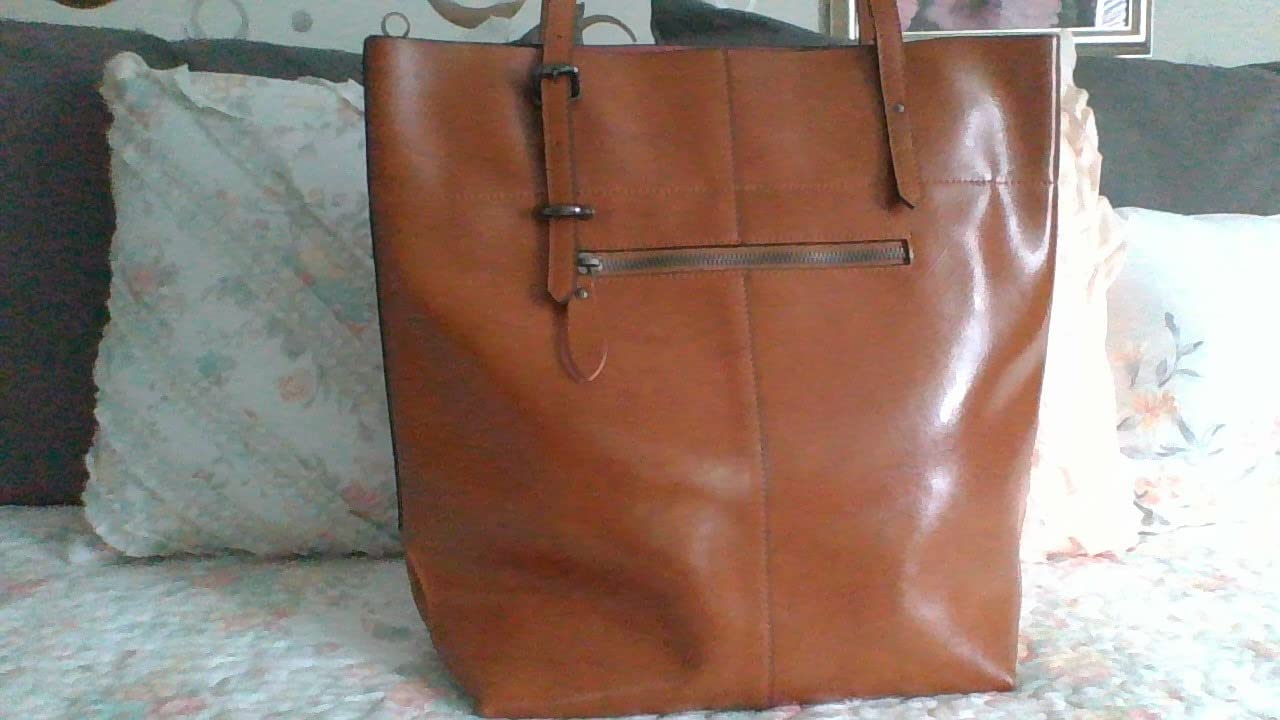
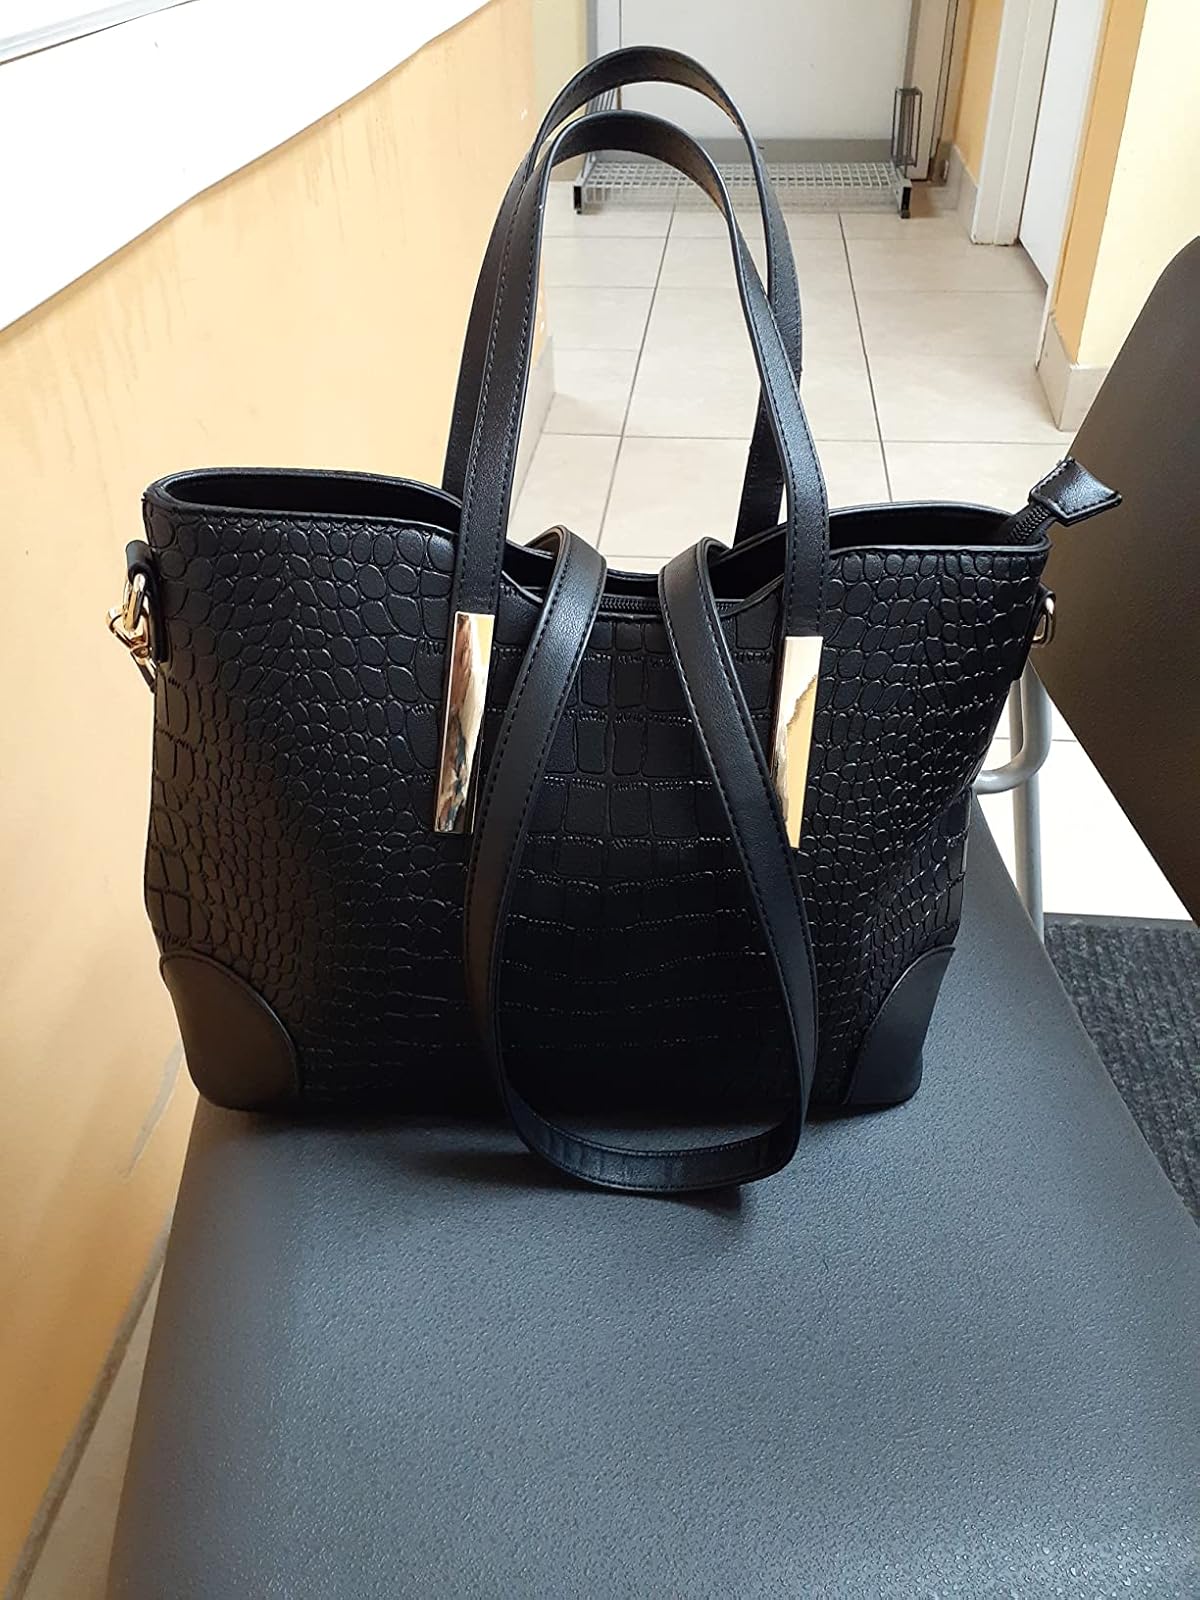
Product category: accessories_handbag
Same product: no